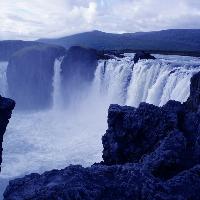
Weather: cloudy or overcast